Somerset

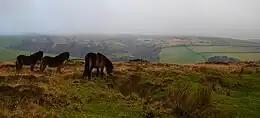
The Exmoor landscape with the native Exmoor Pony

The Somerset Levels (or Somerset Levels and Moors as they are less commonly but more correctly known) are a sparsely populated wetland area of central Somerset, between the Quantock and Mendip hills. They consist of marine clay levels along the coast, and the inland (often peat based) moors. The Levels are divided into two by the Polden Hills. Land to the south is drained by the River Parrett while land to the north is drained by the River Axe and the River Brue. The total area of the Levels amounts to about